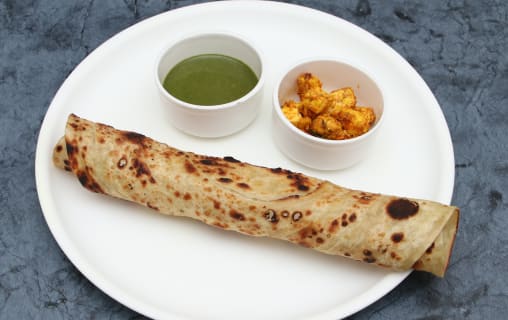
Dish: kaathi_rolls